Suffragette

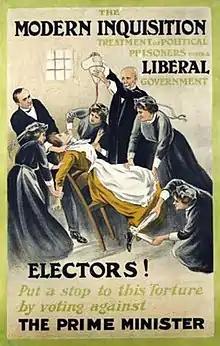
A 1910 poster by Alfred Pearce for the WSPU showing a suffragette being force-fed

1912 was a turning point for the suffragettes, as they turned to using more militant tactics and began a window-smashing campaign. Some members of the WSPU, including Emmeline Pethick-Lawrence and her husband Frederick, disagreed with this strategy but Christabel Pankhurst ignored their objections. In response to this, the Government ordered the arrest of the WSPU leaders and, although Christabel Pankhurst escaped to France, the Pethick-Lawrences were arrested, tried and sentenced to nine months' imprisonment. On their release, the Pethick-Lawrences began to speak out publicly against the window-smashing campaign, arguing that it would lose support for the cause, and eventually they were expelled from the WSPU. Having lost control of "Votes for Women" the WSPU began to publish their own newspaper under the title "The Suffragette".